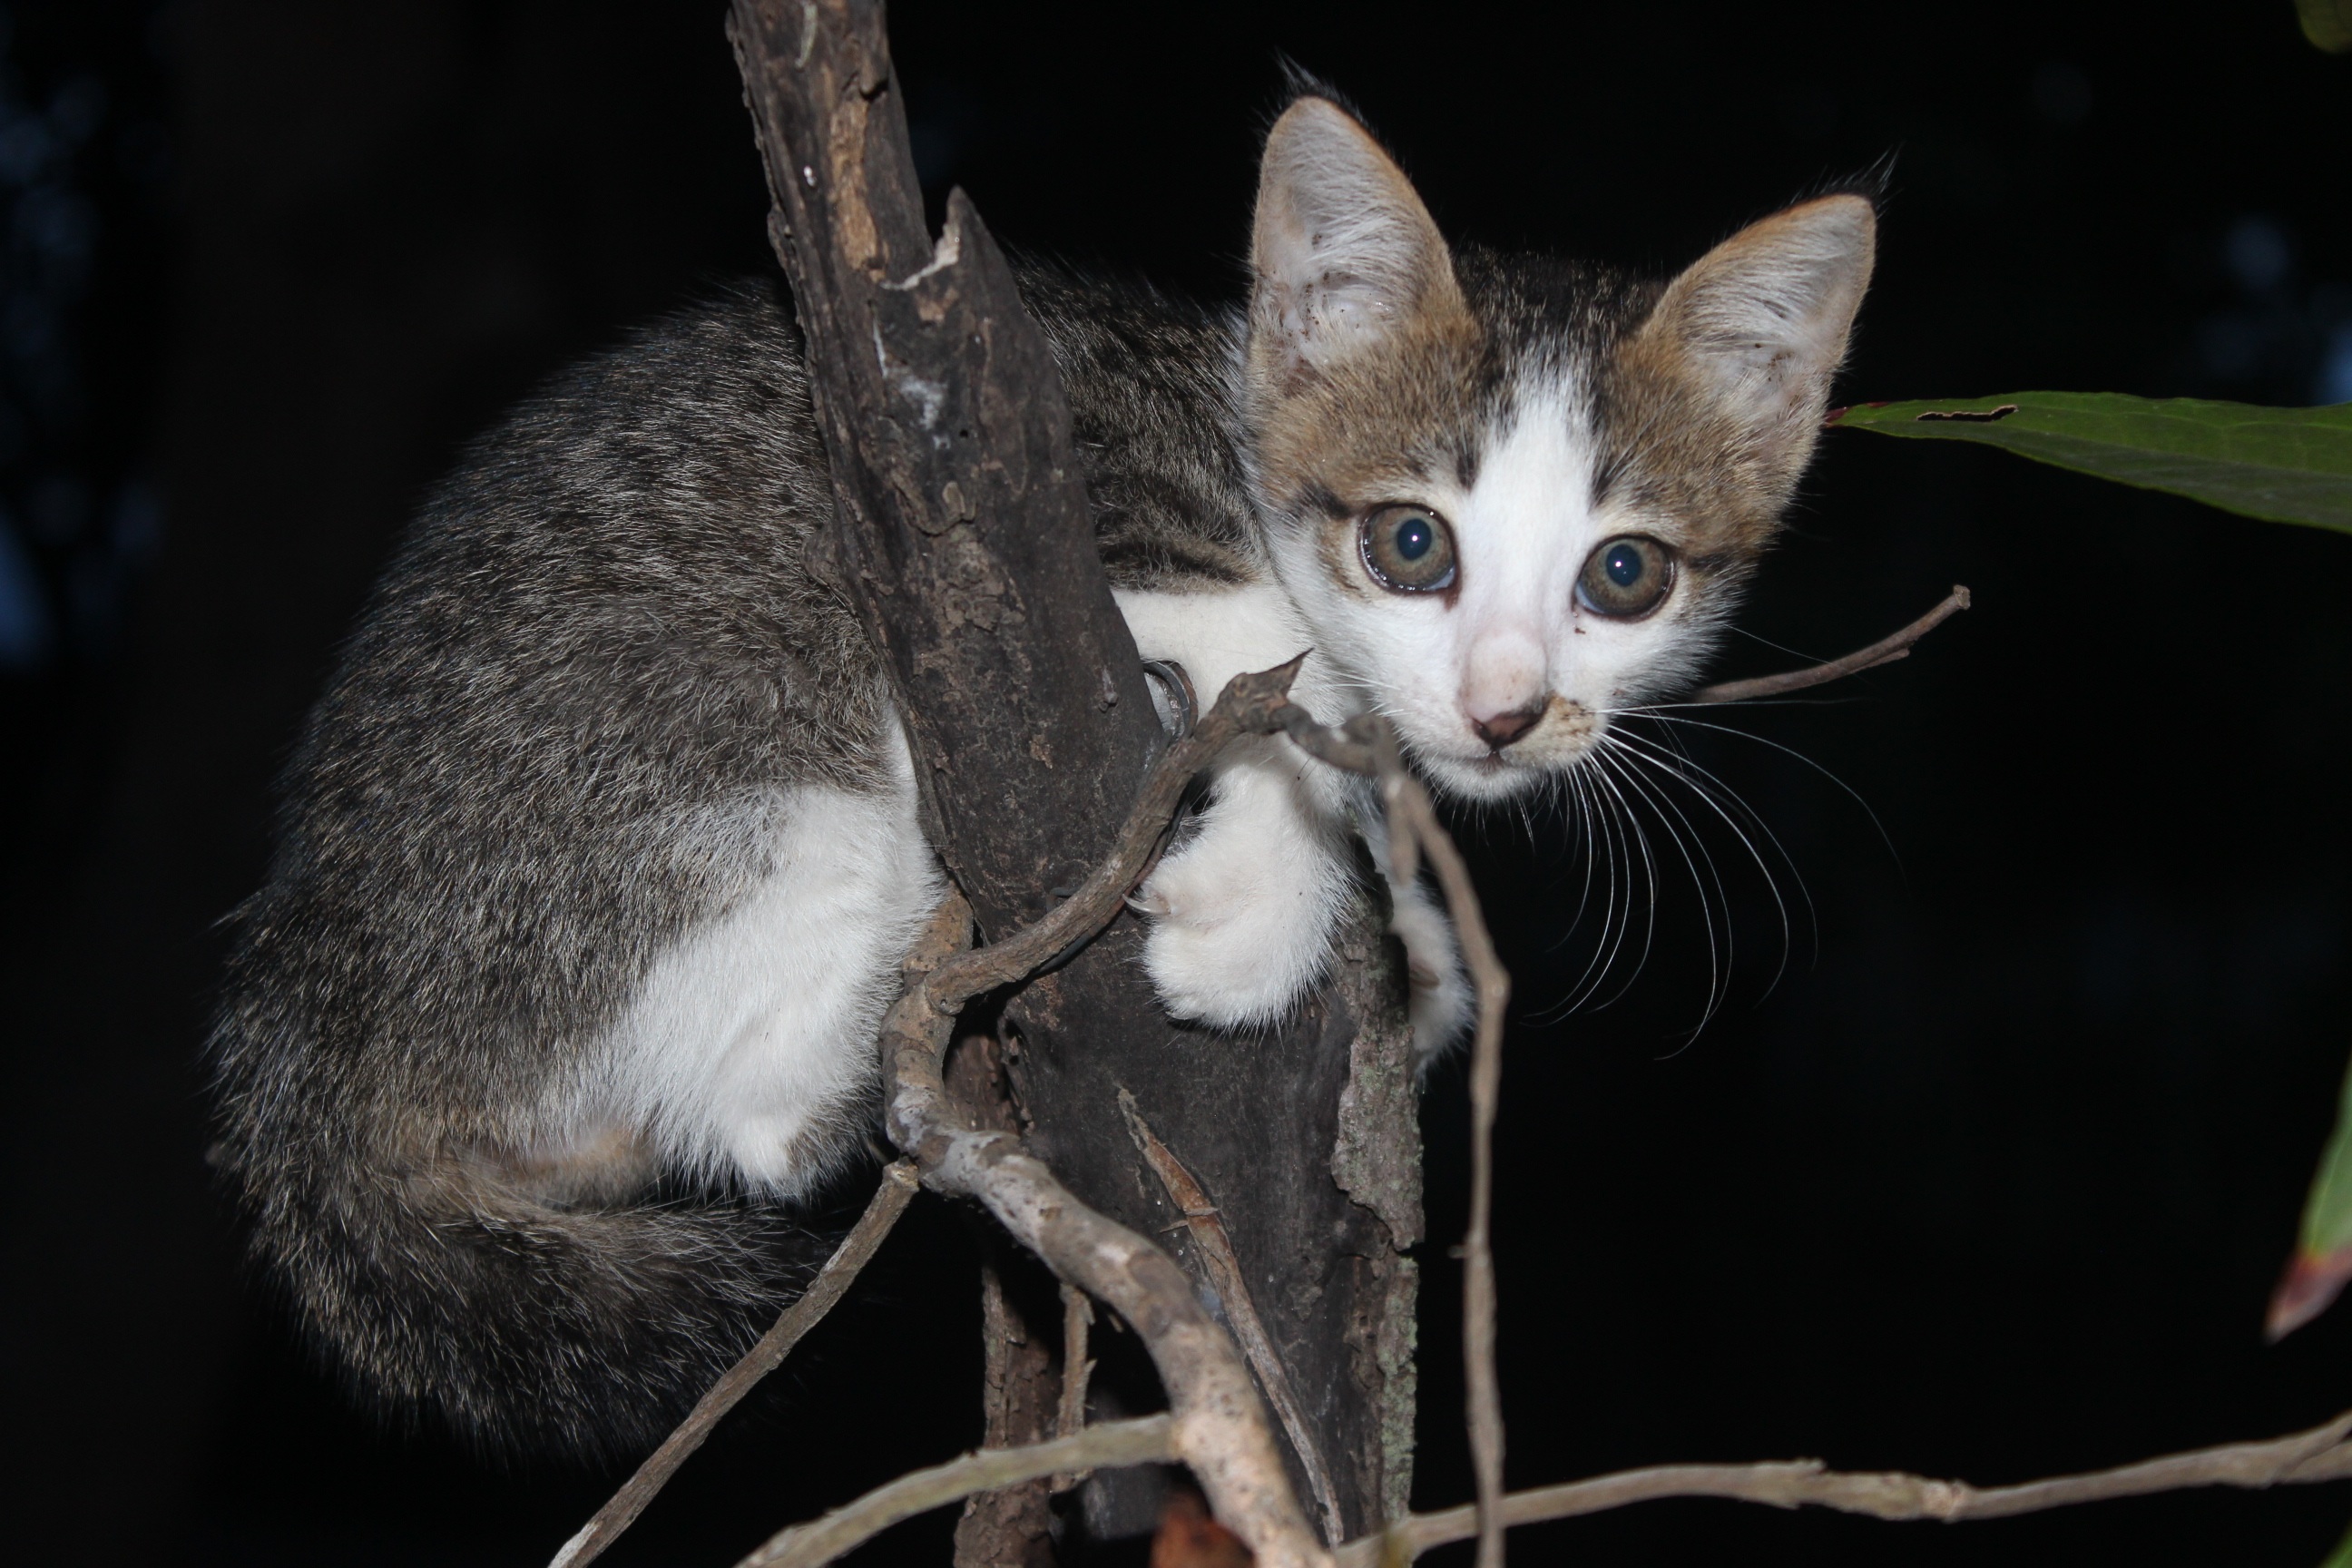
animal, cute, pet, fur, kitten, cat, small, mammal, baby, fauna, whiskers, kitty, furry, little, vertebrate, domestic, adorable, small to medium sized cats, cat like mammal, domestic short haired cat